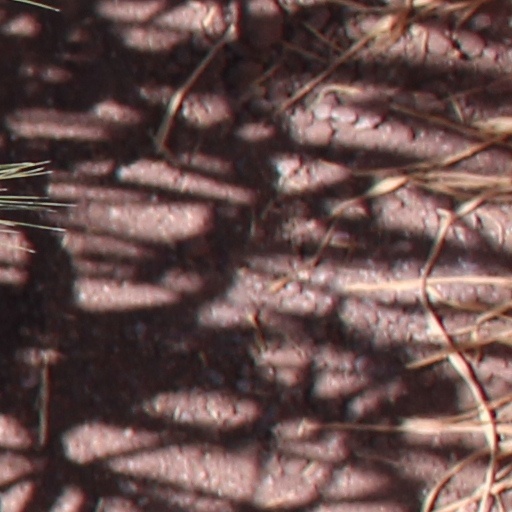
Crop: wheat